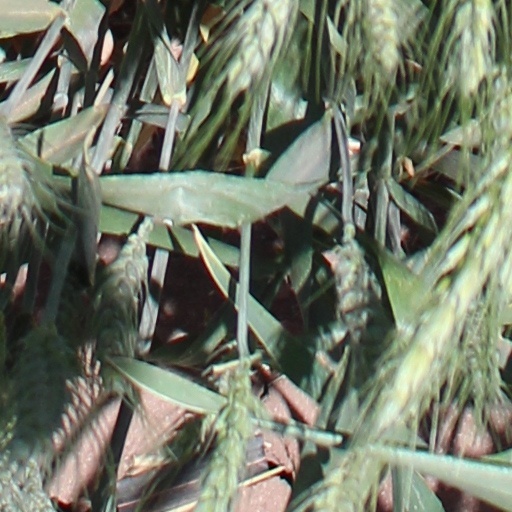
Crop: wheat